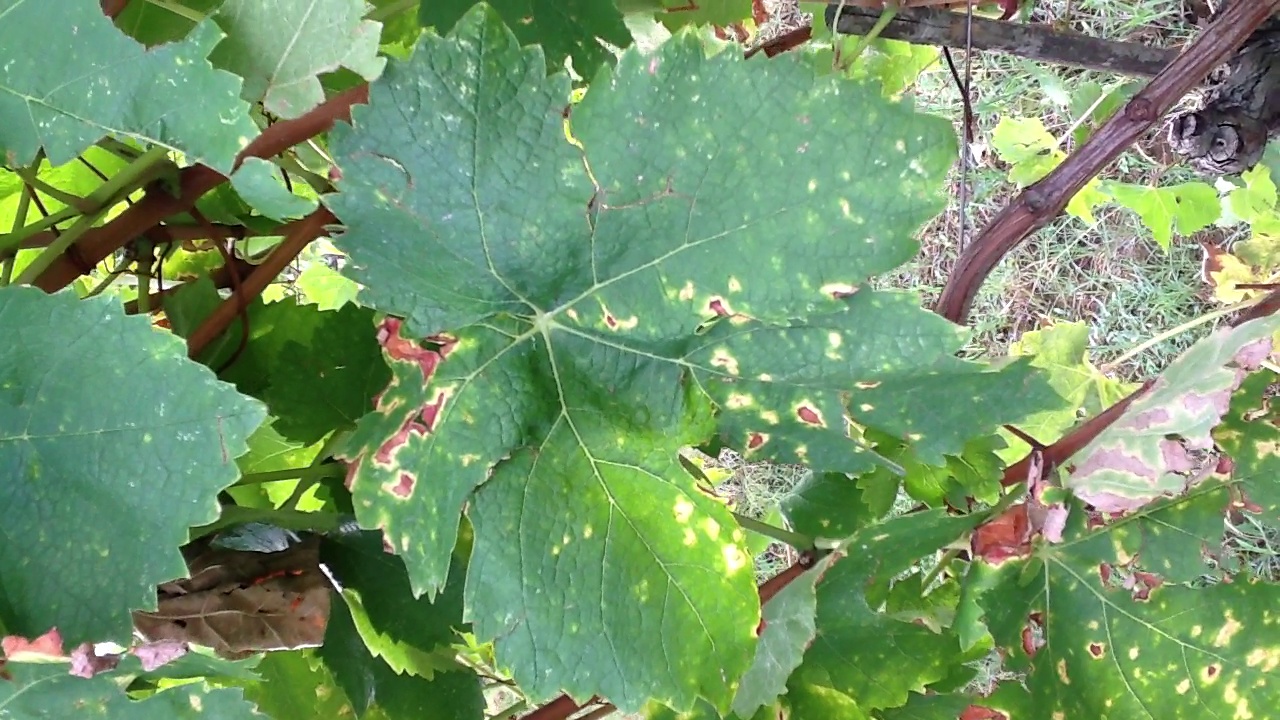
Label: esca